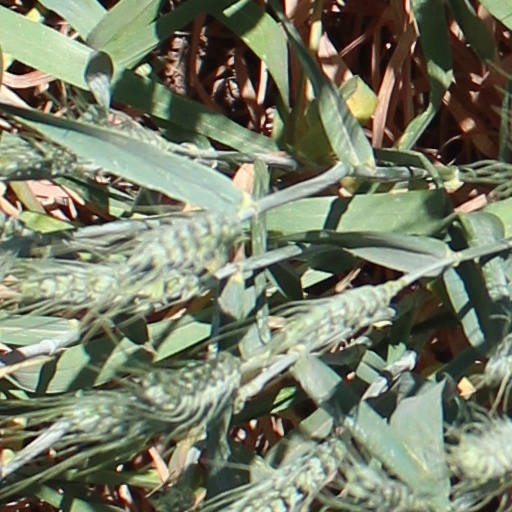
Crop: wheat